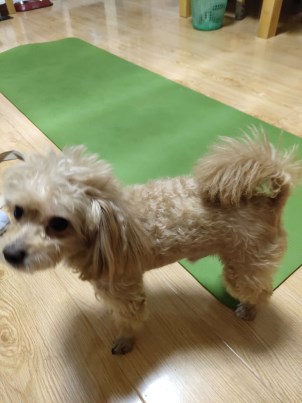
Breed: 7449-n000128-teddy